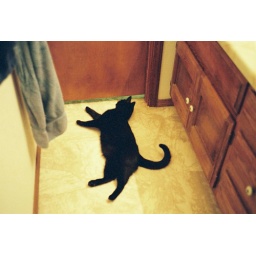
Pag's favorite form of entertainment is chasing water droplets. Every morning he waits by the bathroom door.